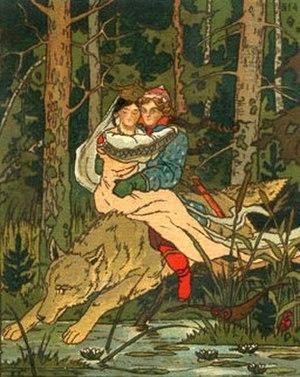
Les contes traditionnels, ou contes populaires occupent une place importante dans la culture russe, au sens large.